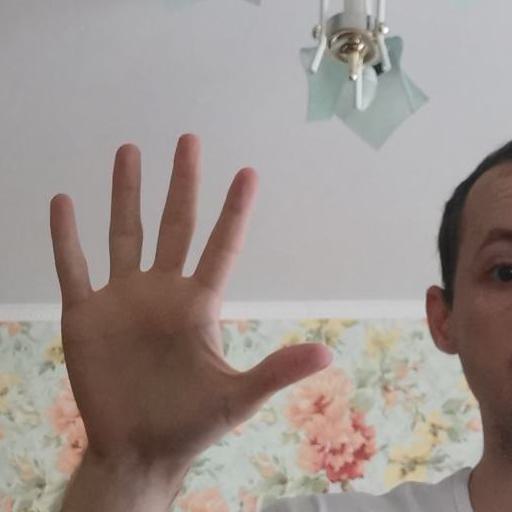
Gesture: palm